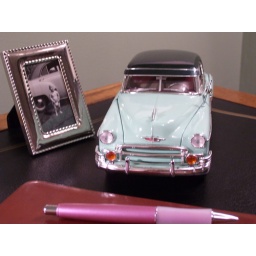
I looked better standing by the real car than i would now.